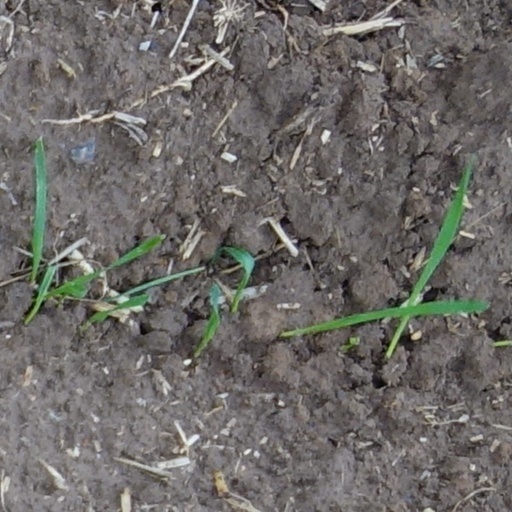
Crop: wheat